Action 14f13

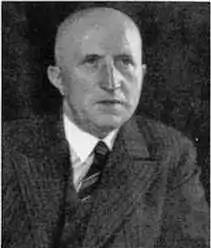
Paul Nitsche, a Nazi psychiatrist who was executed in 1948 by the Allies, partly due to his role in selecting prisoners for extermination

After the operation began in April 1941, a panel of doctors began visiting concentration camps to select sick and incapacitated prisoners for "elimination". This panel included those already experienced from "Aktion T4", such as professors Werner Heyde and Hermann Paul Nitsche and doctors Friedrich Mennecke, Curt Schmalenbach, Horst Schumann, Otto Hebold, Rudolf Lonauer, Robert Müller, Theodor Steinmeyer, Gerhard Wischer, Viktor Ratka and Hans Bodo Gorgaß. To speed up the process, camp commandants made a preliminary selection list, as they had done in the T4 operation. This left just a few questions to be answered, such as personal information, date of admission to the camp, diagnosis of incurable disease, war injuries, criminal referral based on the German penal code and any previous offenses. Names of "ballastexistenzen" (dead weight prisoners) were to be compiled and presented to the medical doctors for "withdrawal from service", which included any prisoner who had been unable to work for a long time or was substantially incapacitated and would not be able to return to work.